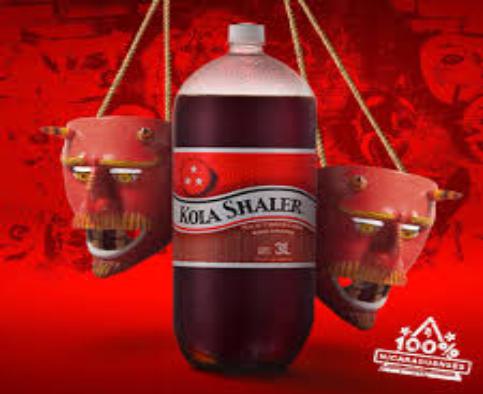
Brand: Kola Shaler
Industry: Food